Andean agriculture

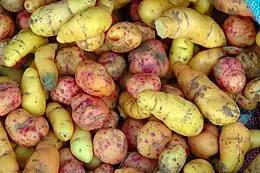
Ulluco: Common crop of the Andean region

As one of the major cradles of agriculture, the Andean region, has many indigenous crop species which have persisted and diversified for generations.